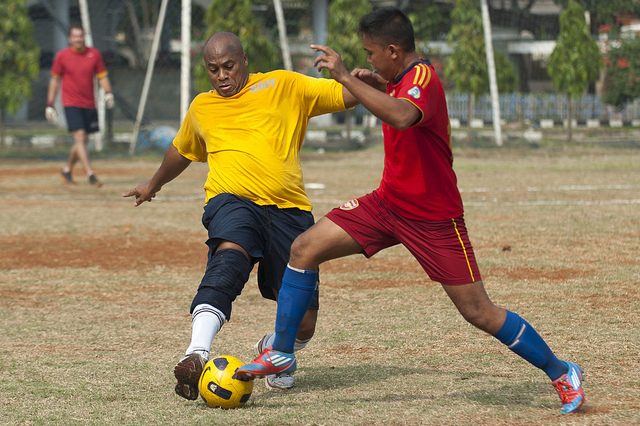
hình ảnh của hai người đàn ông đang chơi bóng đá trên sân cỏ